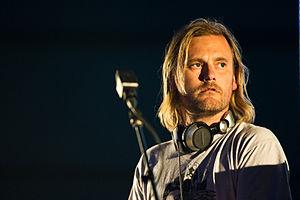
Beak, stylisé BEAK>, est un groupe de krautrock britannique, originaire de Bristol, en Angleterre. Il est formé par Geoff Barrow, Billy Fuller et Matt Williams en 2008.